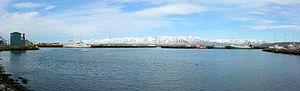
Dalvík est une localité islandaise de la municipalité de Dalvíkurbyggð située au nord de l'île, dans la région de l'Eyjafjörður. En 2013, le village comptait 1359 habitants.